Günther Lützow

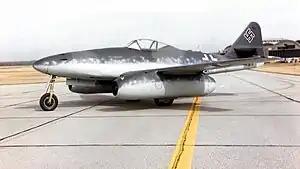
Me 262 similar to those flown by Lützow.

On 16 July 1941, Lützow claimed three further victories—a SB-2, an I-16 and a DB-3—and another DB-3 the next day. On 20 July, he claimed his 42nd aerial victory of the war, two V-11s. On the same day he was awarded the Knight's Cross of the Iron Cross with Oak Leaves, and was the 27th member of the Wehrmacht so honored. The presentation of the Oak Leaves was made by Hitler at the "Führer" Headquarter "Wolfsschanze" (Wolf's Lair), Hitler's headquarters in Rastenburg, now Kętrzyn in Poland. Two other Luftwaffe officers were presented with awards that day by Hitler, "Major" Günther Freiherr von Maltzahn and "Major" Josef Priller were also awarded the Oak Leaves.